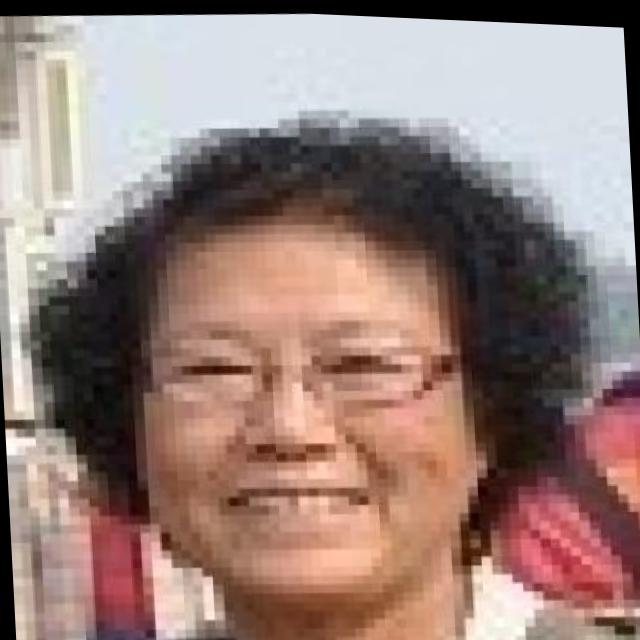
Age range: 45-64